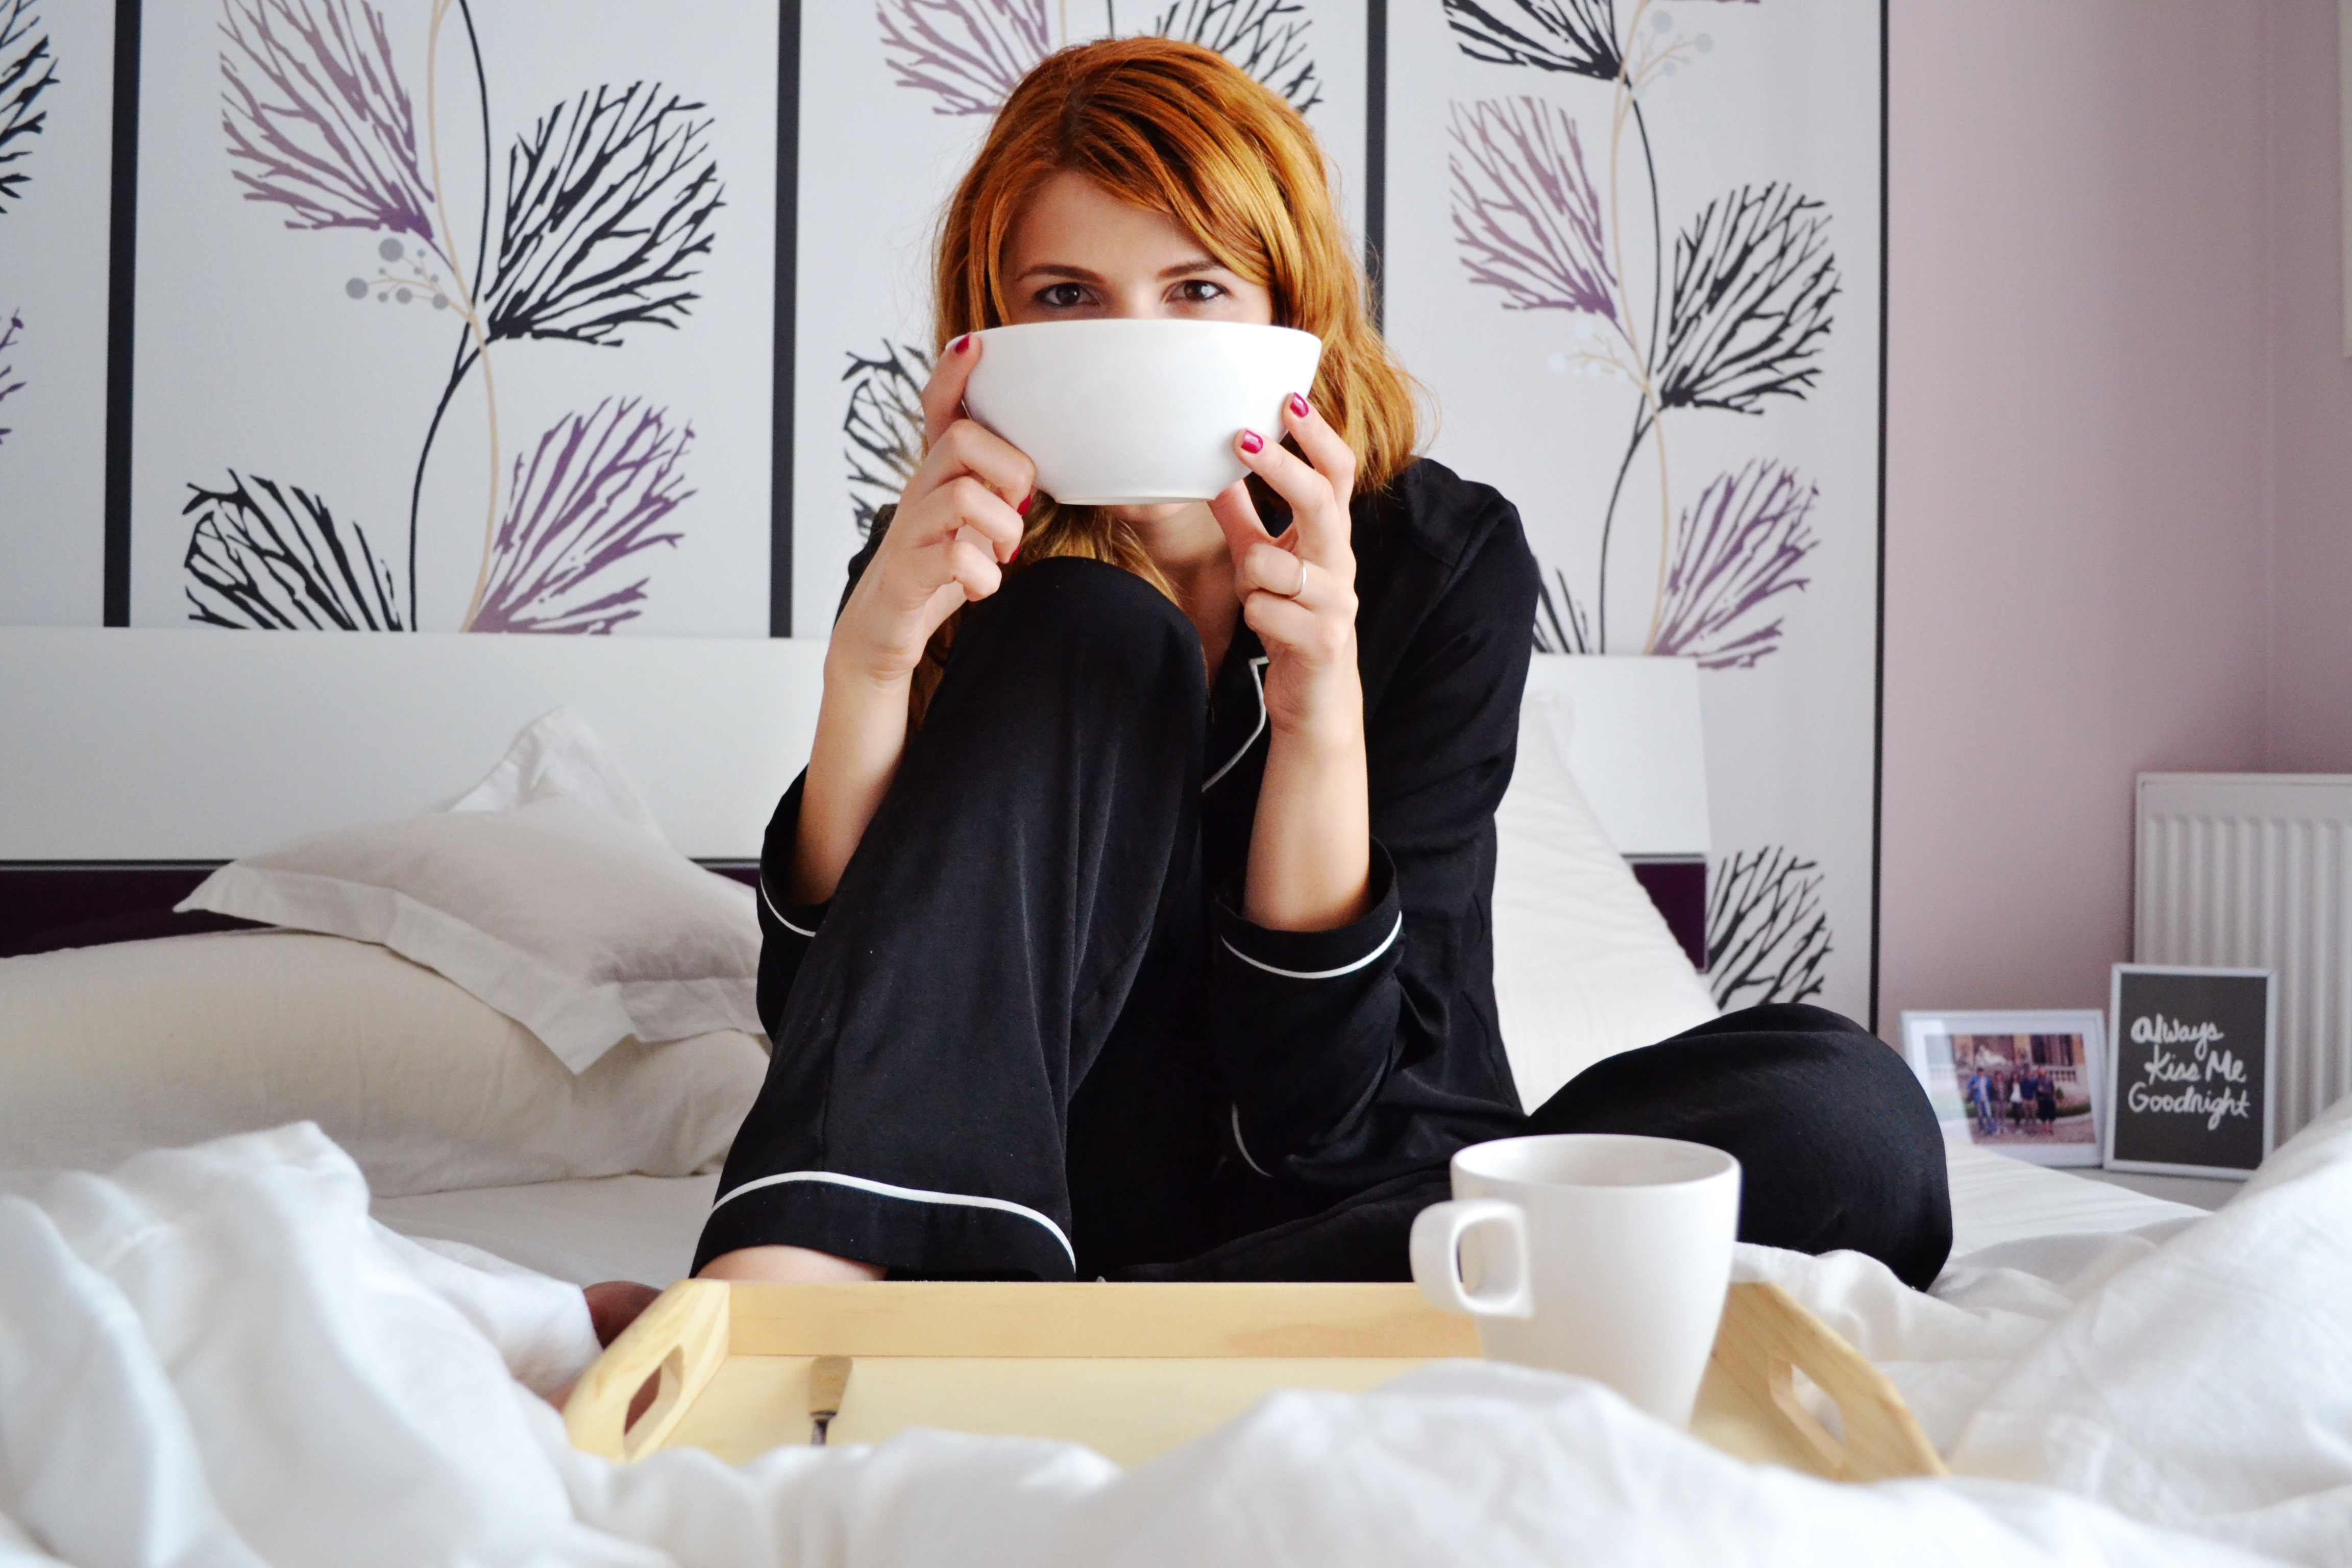
coffee, girl, morning, home, female, cup, model, food, relax, furniture, lady, lifestyle, breakfast, pillow, bedroom, lunch, indoors, happiness, bed, comfort, attractive, elegance, girl in bed, breakfast in bed, bedclothes, girl with cereal bowl